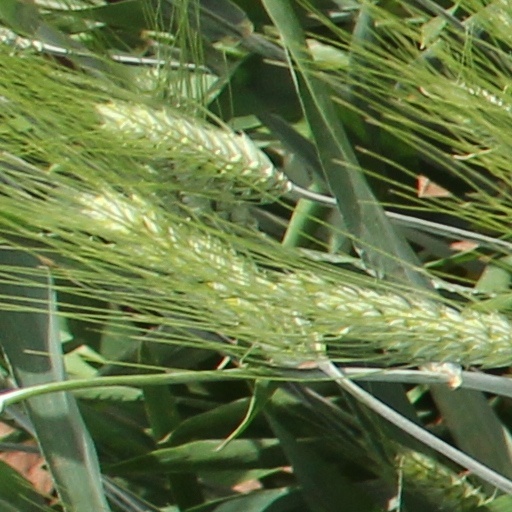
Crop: wheat